Pennsylvania Route 272

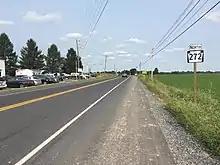
PA 272 northbound past Bushong Road in Manheim Township

After crossing the Conestoga River, northbound US 222/PA 272 becomes Highland Avenue and southbound US 222/PA 272 is called South Prince Street. The southbound direction intersects PA 324 in the community of Engleside before the two routes continue into the city of Lancaster, heading into urban residential and commercial areas. A short distance after entering Lancaster, northbound US 222/PA 272 intersects the end of one-way northbound PA 324 and heads onto South Queen Street. The two routes continues past urban rowhouses along South Queen Street northbound and South Prince Street southbound, with South Queen Street passing to the west of Woodward Hill Cemetery. Northbound US 222/PA 272 splits from South Queen Street by heading northeast onto Church Street, which carries three lanes of one-way traffic, while northbound PA 72 starts along South Queen Street. Just south of downtown Lancaster, the northbound direction of the route turns north onto South Lime Street, which carries two lanes of one-way traffic. US 222/PA 272 heads into the commercial downtown of Lancaster and crosses eastbound PA 462 at King Street. Past this, the route becomes North Lime Street northbound and North Prince Street southbound, crossing eastbound PA 23 at Chestnut Street and westbound PA 23/PA 462 at Walnut Street. The two routes leave the downtown area and run through urban areas of homes and businesses. The northbound direction passes to the east of Lancaster General Hospital between East James and East Frederick streets while the southbound direction passes to the east of Penn Medicine Park, home of the Lancaster Stormers baseball team, north of the Harrisburg Avenue/West James Street intersection. At the intersection with Liberty Street, northbound US 222/PA 272 shifts west a block onto four-lane undivided North Duke Street, a two-way road, while the one-way pair continues into Manheim Township. A block later, at McGovern Avenue, both directions of US 222/PA 272 rejoin along North Duke Street. Southbound US 222/PA 272 follows McGovern Avenue west between North Duke Street and North Prince Street, forming the border between a portion of the city of Lancaster that is home to the Lancaster station along Amtrak's Keystone Corridor railroad line to the north and Manheim Township to the south. The roadway is a three-lane road with two westbound lanes that carry southbound US 222/PA 272 and one eastbound lane. McGovern Avenue reaches an intersection with northbound PA 72 at North Queen Street, where northbound PA 72 turns west to join southbound US 222/PA 272 along the road. At North Prince Street, southbound US 222/PA 272 turn south while PA 72 becomes two-way heading north.